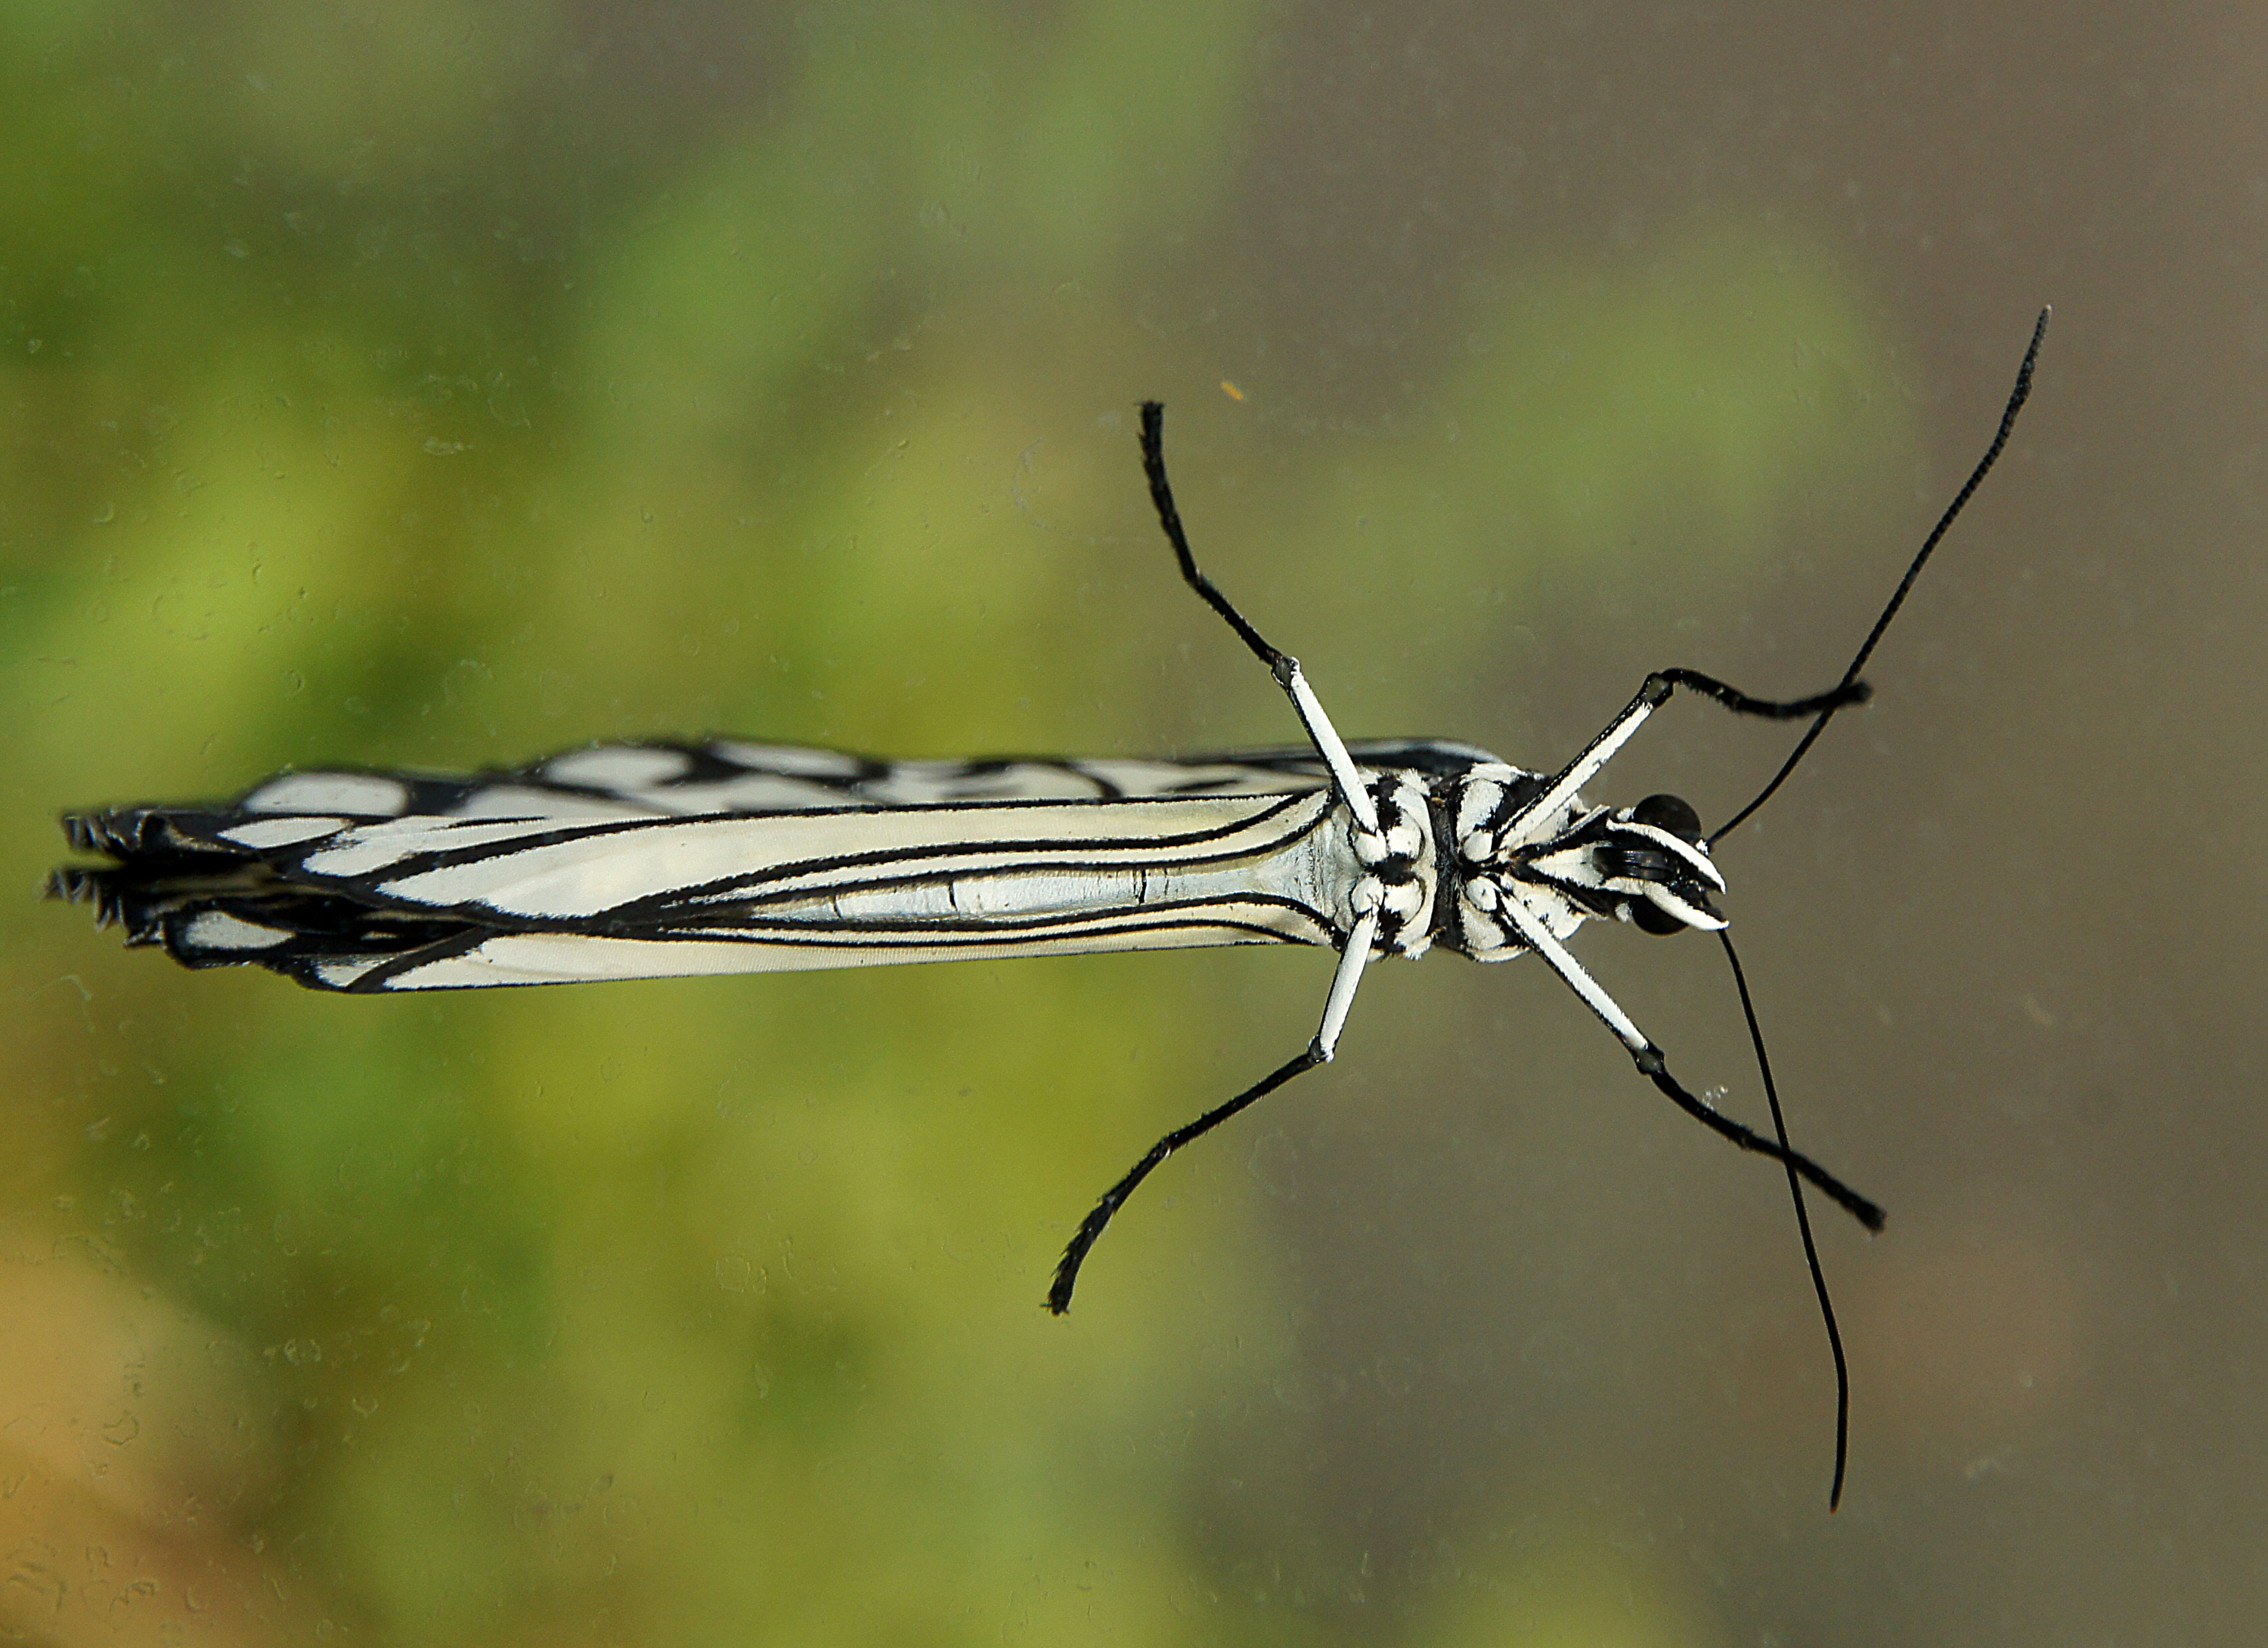
nature, branch, wing, photography, flower, wildlife, insect, macro, butterfly, fauna, invertebrate, close up, lepidoptera, butterflies, flickrsbestcreatures, butterflyhouse, butterflyonleaf, paperkitemalaysia, whitebuitterfly, macro photography, arthropod, plant stem, moths and butterflies